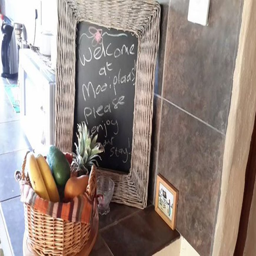
welcome note from your host , with a fresh fruit basket !